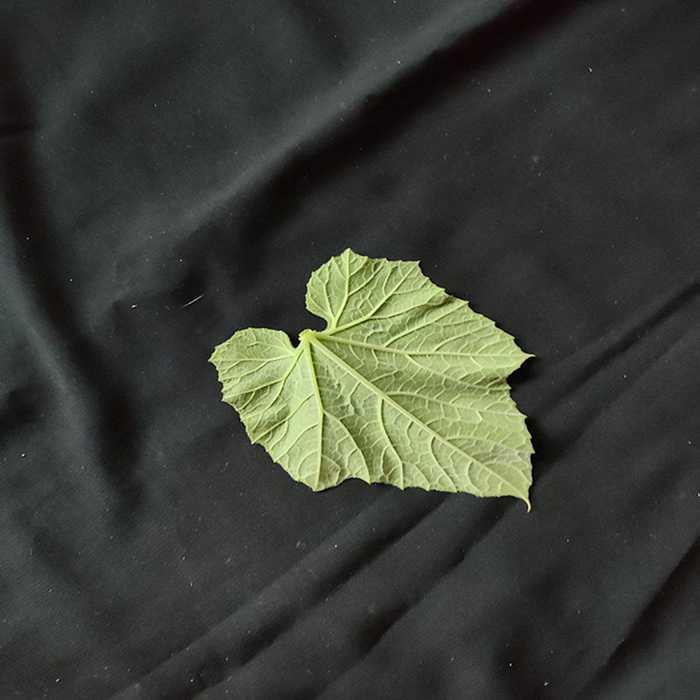
Plant: Bottle gourd
Label: Fresh leaf